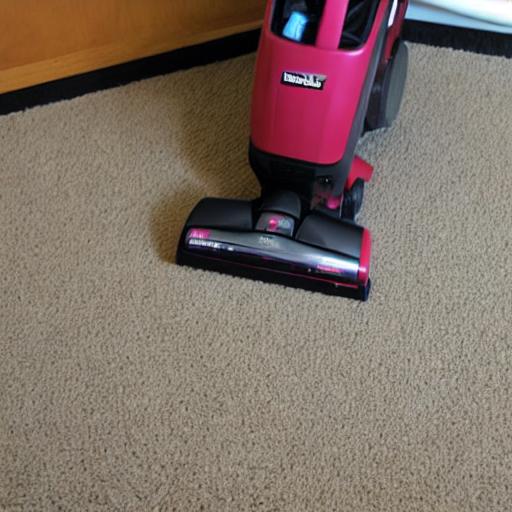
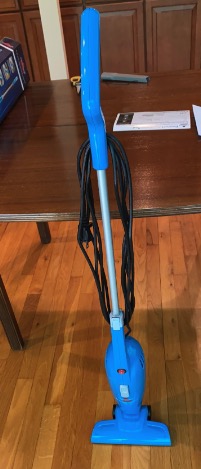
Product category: items_vacuum
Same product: no